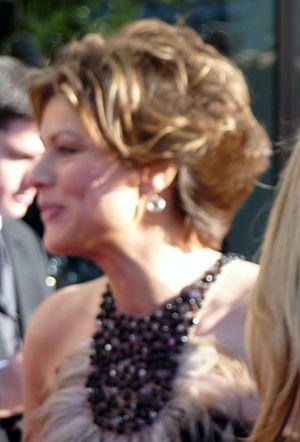
La seizième saison de l'émission britannique de téléréalité musicale Strictly Come Dancing débutera le 22 septembre 2018 sur BBC One. Les célébrités ont été associées à leurs danseurs et danseuses lors du Launch Show, diffusé le 8 septembre 2018 sur BBC One.